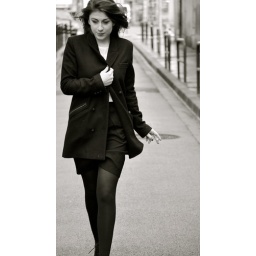
French girl in the street